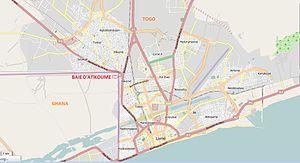
La baie d’Atikoumé est située à la frontière entre le Ghana et le Togo au niveau de Lomé, capitale du Togo. C’est un lieu qui présente de l’intérêt car la conjonction de l’Histoire et de la géologie du lieu a abouti à la formation de la baie. La baie tient donc sa formation d’une double cause géologique et historique.